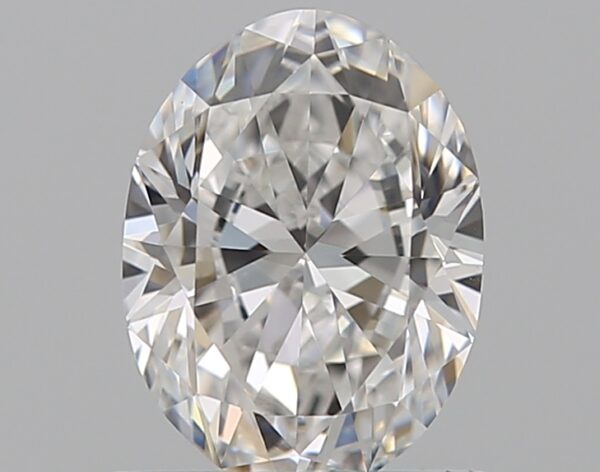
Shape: oval
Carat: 0.7
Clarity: VVS1
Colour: D
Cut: EX
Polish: EX
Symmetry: VG
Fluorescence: N
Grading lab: GIA
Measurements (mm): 6.7 x 4.97 x 3.06